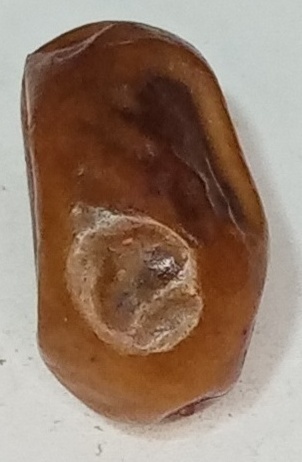
Variety: fasli-toto
Size: medium
Grade: grade-1